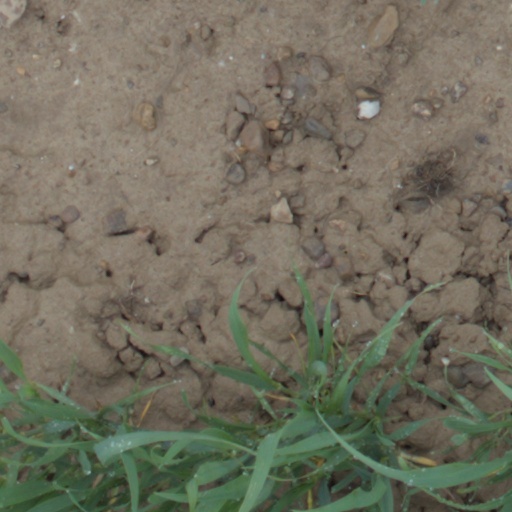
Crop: wheat